Siallum Fort

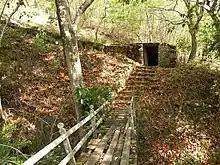
Siallum Fort - Nupi Kulh Fort where women, children and elders hide during the Battle of Siallum

The British forces stationed at Fort White started noticing some new huts at the site of Taitan. The British called it Taitan village but it was known by the Sizang/Siyin as Siallum. To destroy this, Brigadier General Faunce assembled a column consisting of 65 rifles of the 2nd Battalion Norfolk Regiment and 60 rifles of the 42nd Gurkha Light Infantry. This column is also known as the Chin Field Force and was led by Captain C. H. Westmoreland of the 42nd Gurkha Light Infantry. The column marched from Fort White – Buanman – Mualsan – Ngumpi – Nalum - Taikhe then began the approach to Siallum (Taitan) village. The approach of the column was first noticed by the Sizang/Siyin dogs (fox-terrier). Pu Zong On who was on duty at the watch tower at Nalum Mual also spotted the British column. He then ran to the village and informed the villagers. The whole village was then evacuated to the fort. The non-combatant families, women, children and elders were then to hide in the fort. The Sizang warriors also took up positions and were readied for the battle. When the British column arrived at Siallum (Taitan) village, the village was empty and quiet. The following is an account of the battle given by Captain Westmoreland of the 42nd Gurkha Light Infantry Battalion: